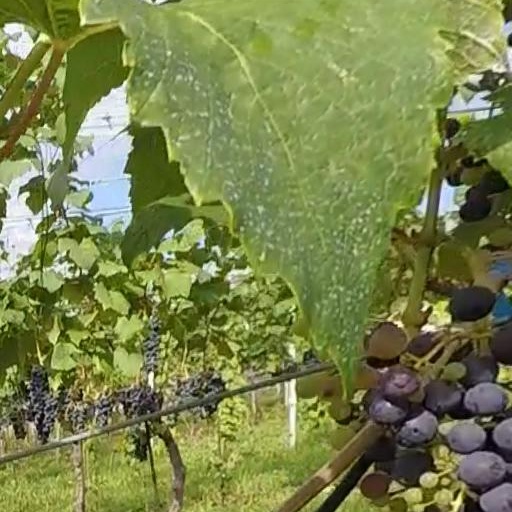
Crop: grape